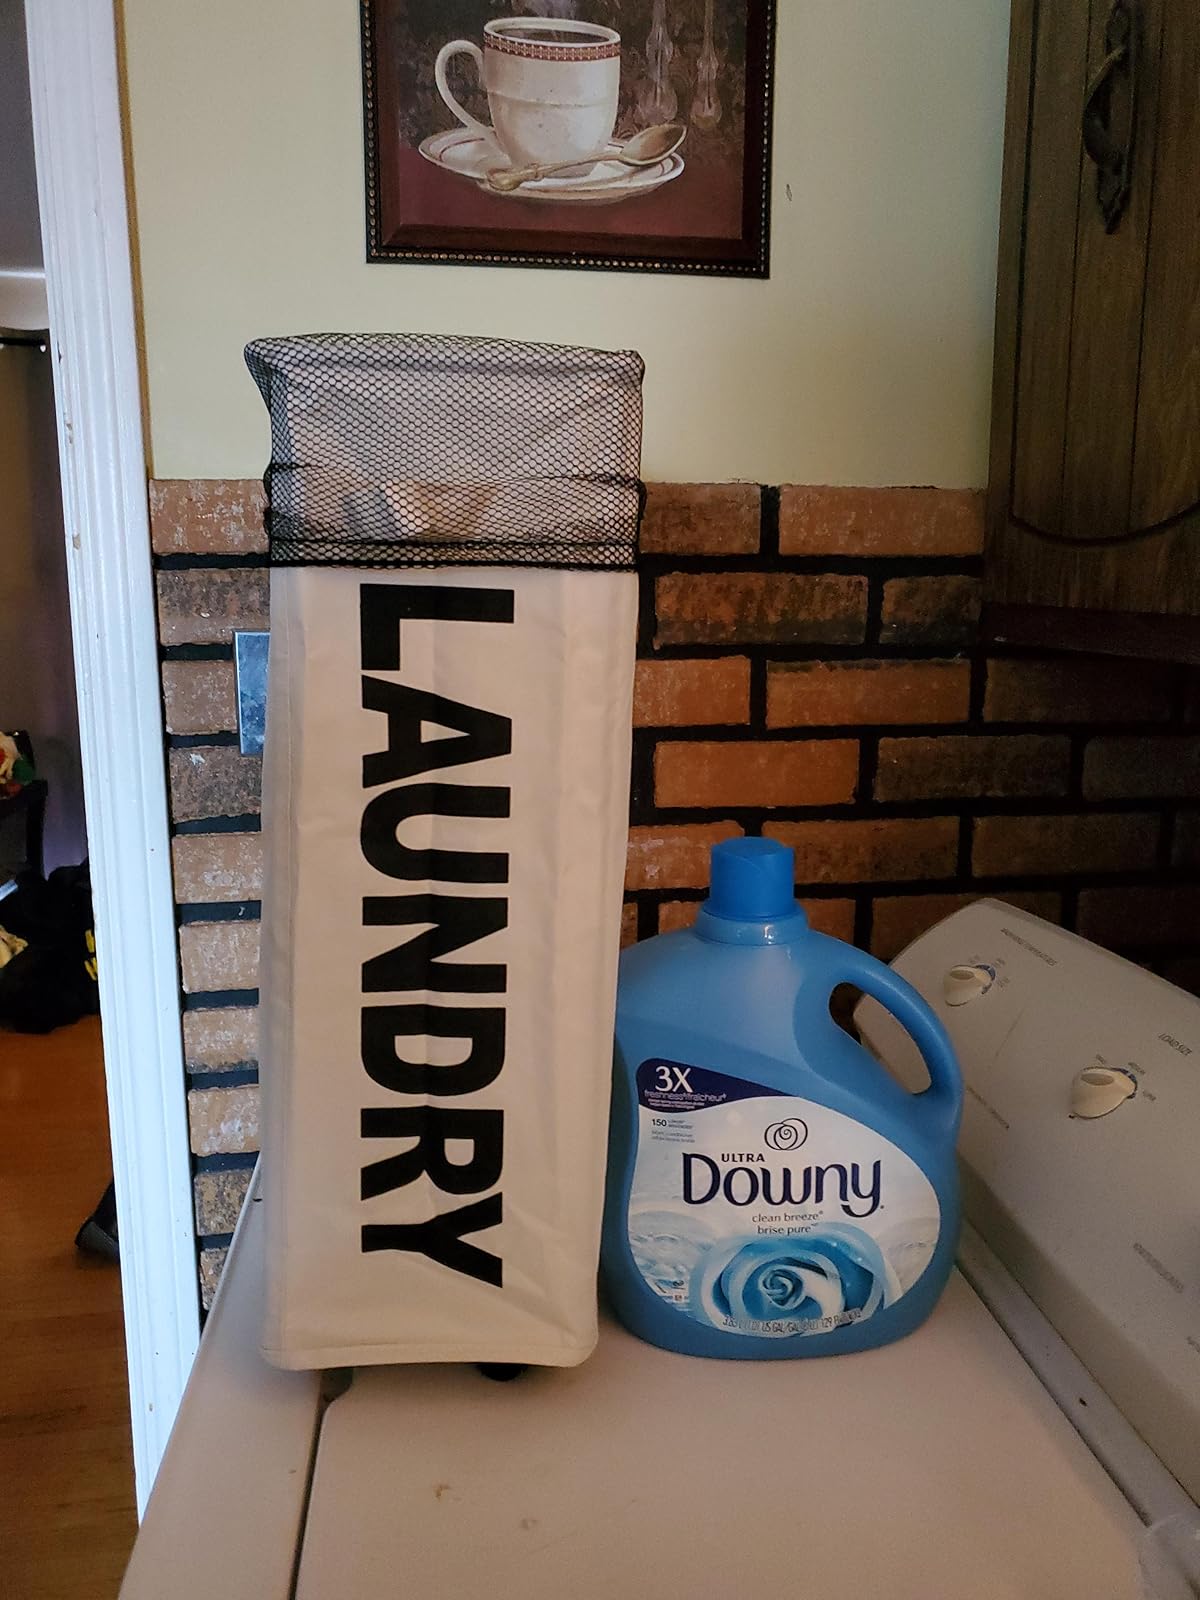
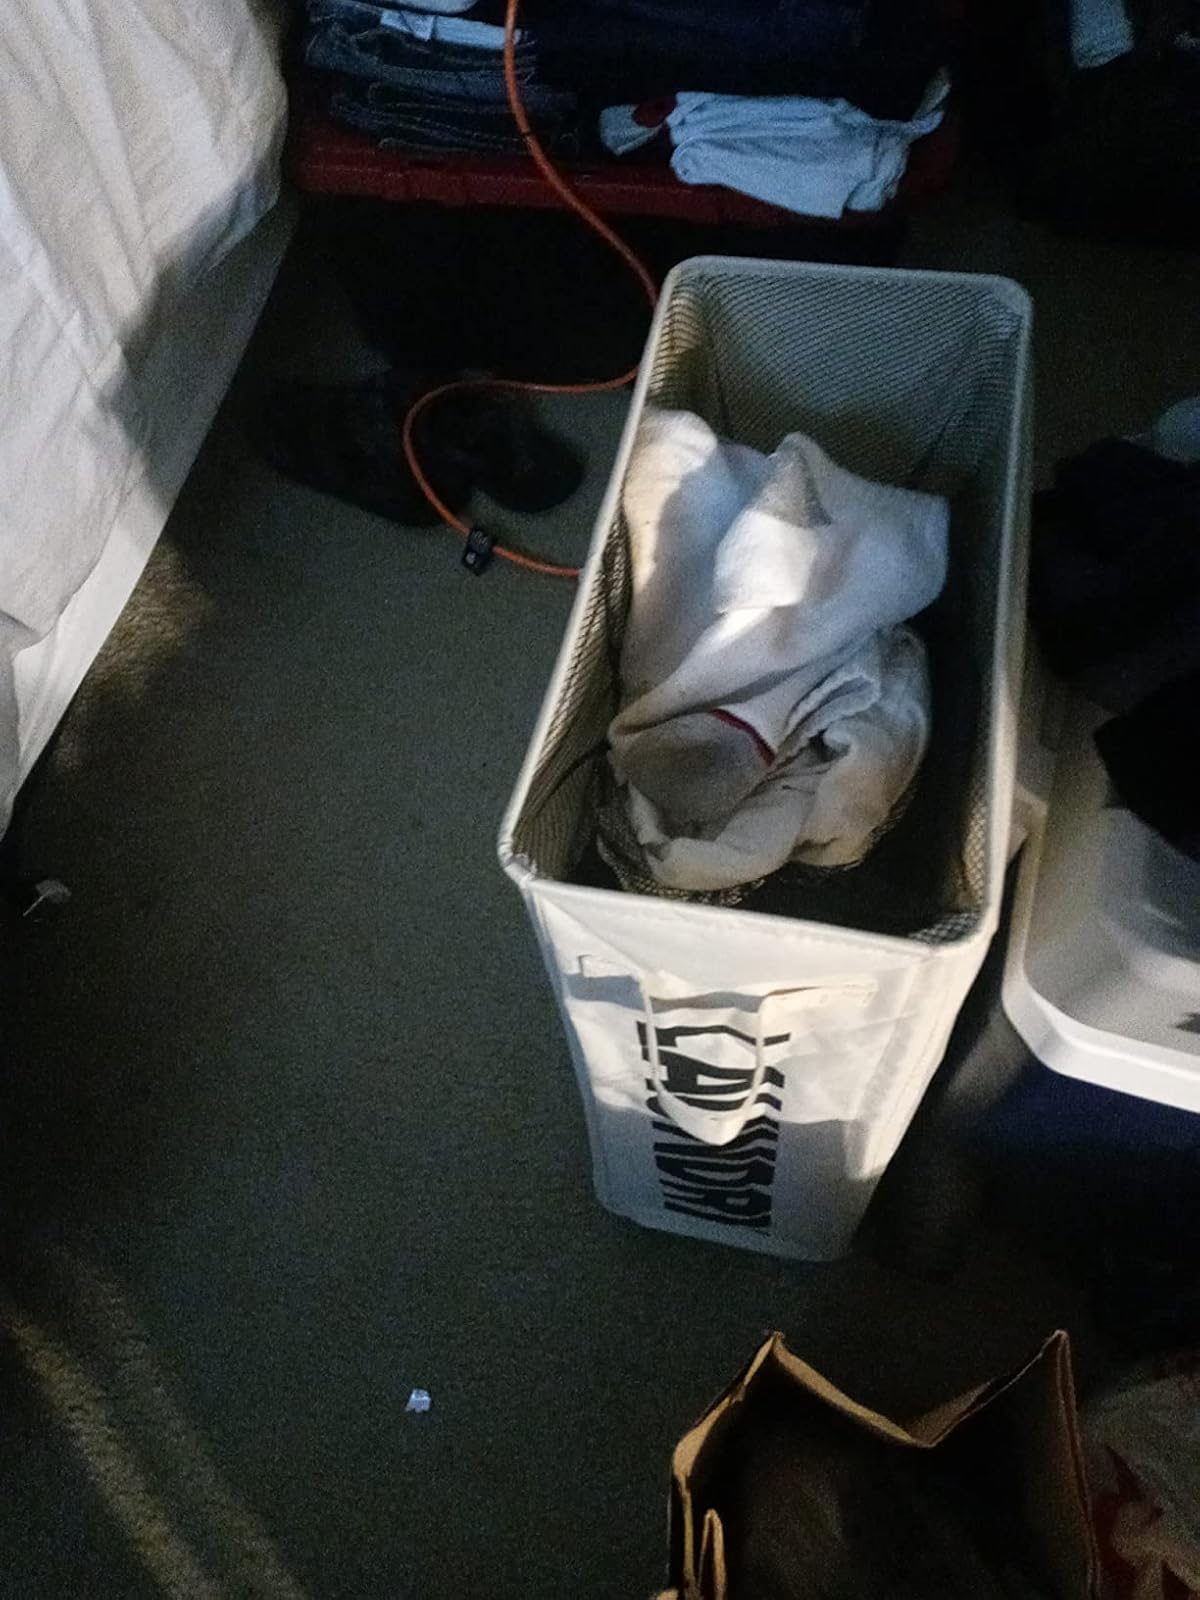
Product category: items_hamper
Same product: yes